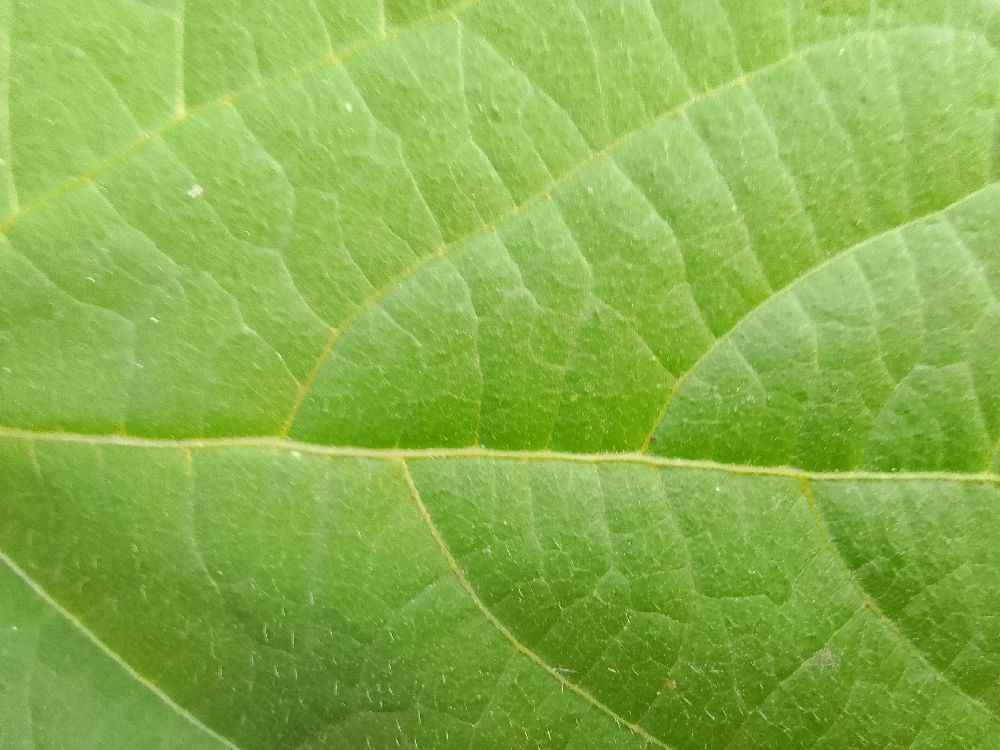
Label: healthy